Avro Baby

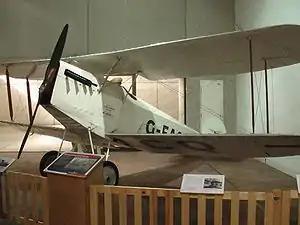
Bert Hinkler's Avro Baby in the Queensland Museum, Brisbane

The Avro 534 Baby (originally named the "Popular") was a British single-seat light sporting biplane built shortly after the First World War.